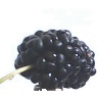
Label: Mulberry 1